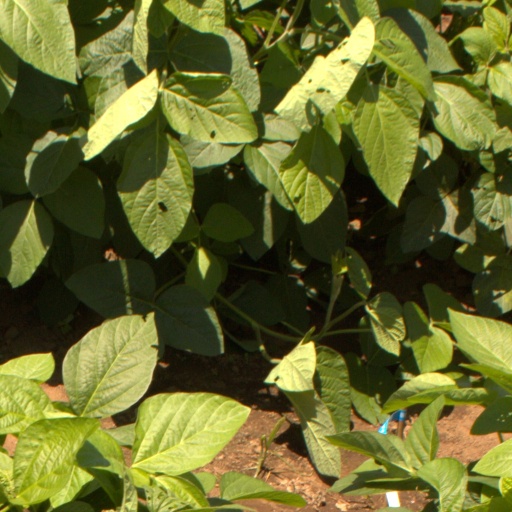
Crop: soybean